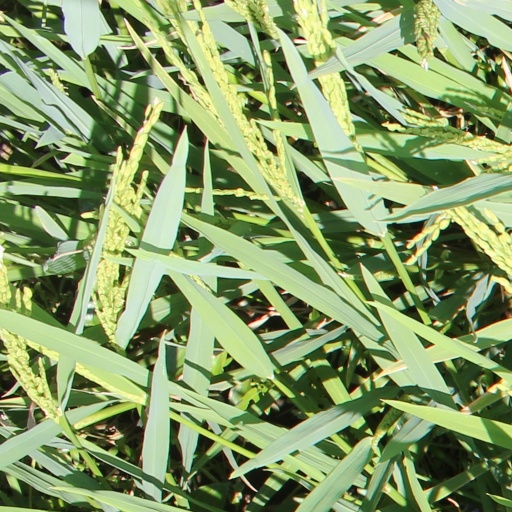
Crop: rice